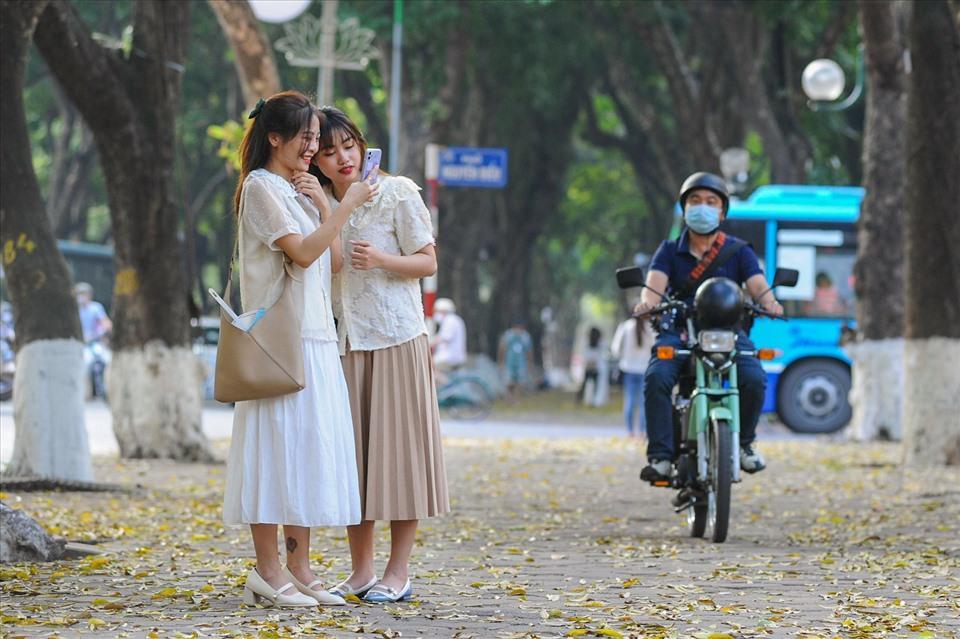
có một chàng trai đang lái xe máy đến gần hai cô gái